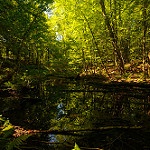
Label: forest